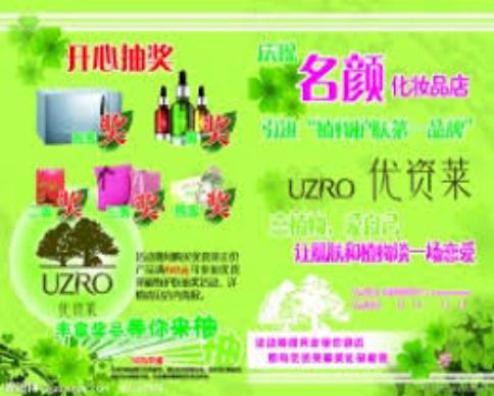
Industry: Necessities